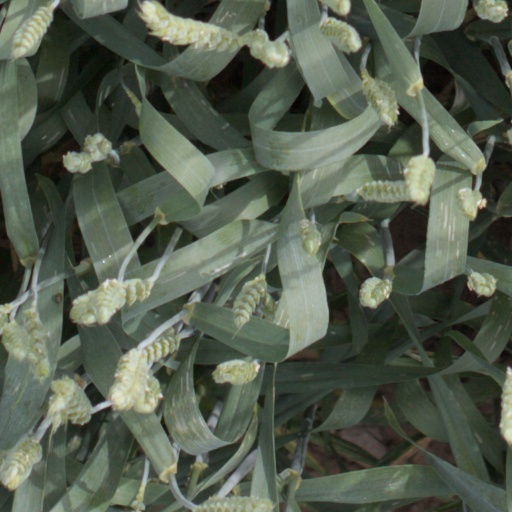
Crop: wheat